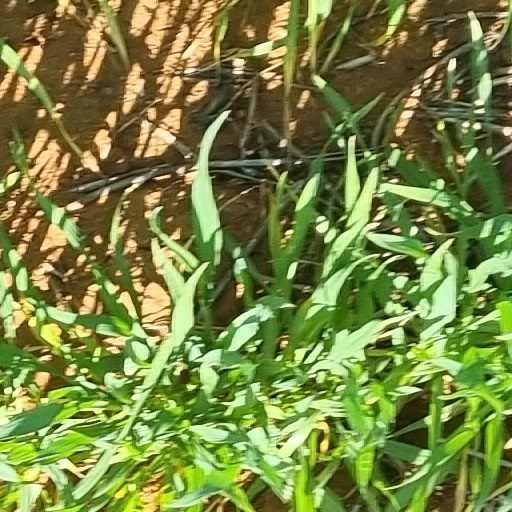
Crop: wheat